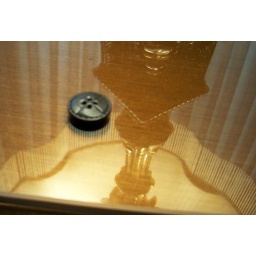
Button on a table below lamp